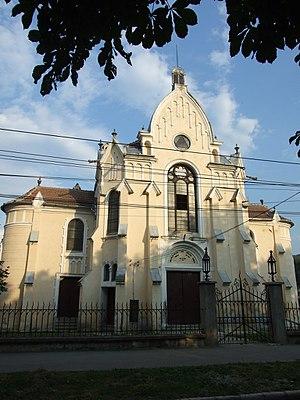
Bistrița est une ville de Transylvanie, dans le nord de la Roumanie, et le chef-lieu du județ de Bistrița-Năsăud. Sa population s'élevait à 75 076 habitants en 2011.